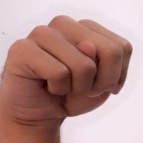
ASL sign: N